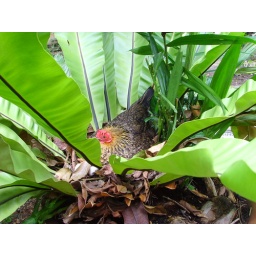
A hen was making eggs in a banana tree :D